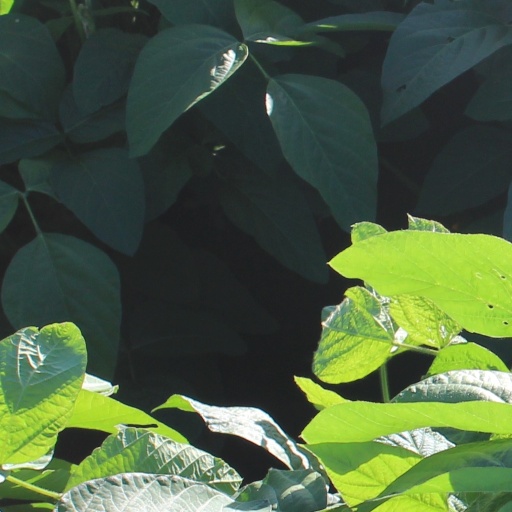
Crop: soybean